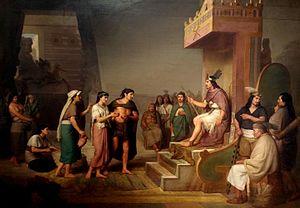
José María Obregón est un peintre mexicain.